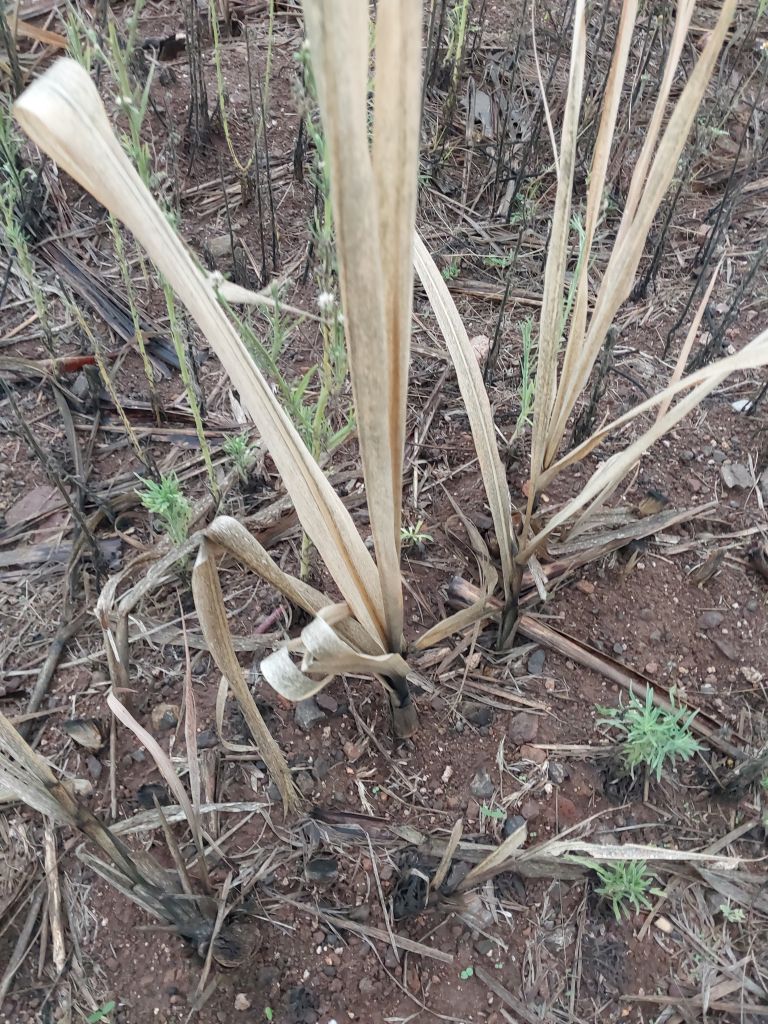
Label: Sett Rot